İzmir plot

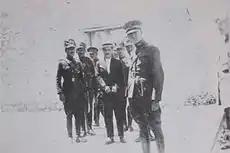
Laz İsmail is shown on his way to court.

As a result of the proceedings, the indictment put forward by the prosecutor Necip Ali Bey was prepared according to the statements of the accused who gave details about how and when the assassination attempt was planned. According to this indictment, Ziya Hurşit Bey, the Lazistan representative at the 1st Parliament of Turkey who had previously run for a seat from Ankara, Laz İsmail, who was charged with robbery, and Gürcü Yusuf were financially aided by İzmit representative Ahmet Şükrü Bey, after which they moved to Ankara and stayed at the headquarters of the Progressive Republican Party. Later at a meeting at Ahmet Şükrü Bey's house, they first chose the garden on the path of Eskişehir representative Arif Bey's mansion near Çankaya but later considered then the Grand National Assembly of Turkey building and the building where the Anatolia Club used to meet before Ziya Hurşit Bey's brother and Ordu representative Faik Bey was informed about the situation and prevented them from carrying on with their plans. The plan was abandoned after Erzincan representative Sabit Bey also threatened them with a notice. Even though later the assassination was planned to take place in Bursa, this plan was eventually abandoned after Laz İsmail inspected the city together with a woman named Naciye Nimet and found out that it was not suitable for such a plot. Finally, it was decided to carry on the assassination plot in İzmir. Ziya Hurşit Bey, Laz İsmail and Gürcü Yusuf who received the necessary ammunition and money from Ahmet Şükrü Bey in Istanbul, came to İzmir on 15 June with the SS "Germanic" ferry and started to make the necessary preparations for the assassination. In İzmir, Ziya Hurşit Bey stayed at Gaffarzâde Hotel, while Laz İsmail and Gürcü Yusuf were settled in Ragıp Pasha Hotel.